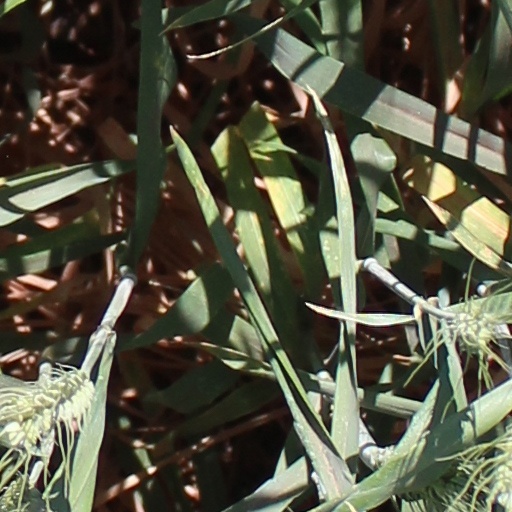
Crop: wheat